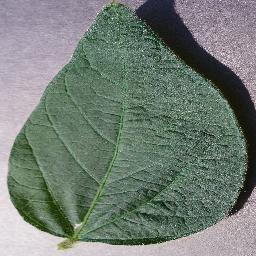
Label: Soybean___healthy